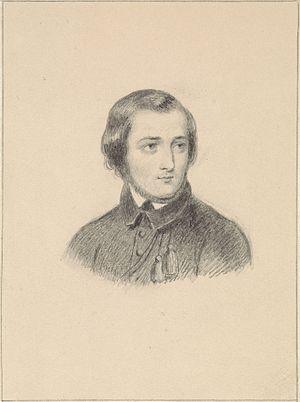
Guillaume Geefs, né à Borgerhout le 10 septembre 1805 et mort à Schaerbeek le 19 janvier 1883, est un sculpteur belge.